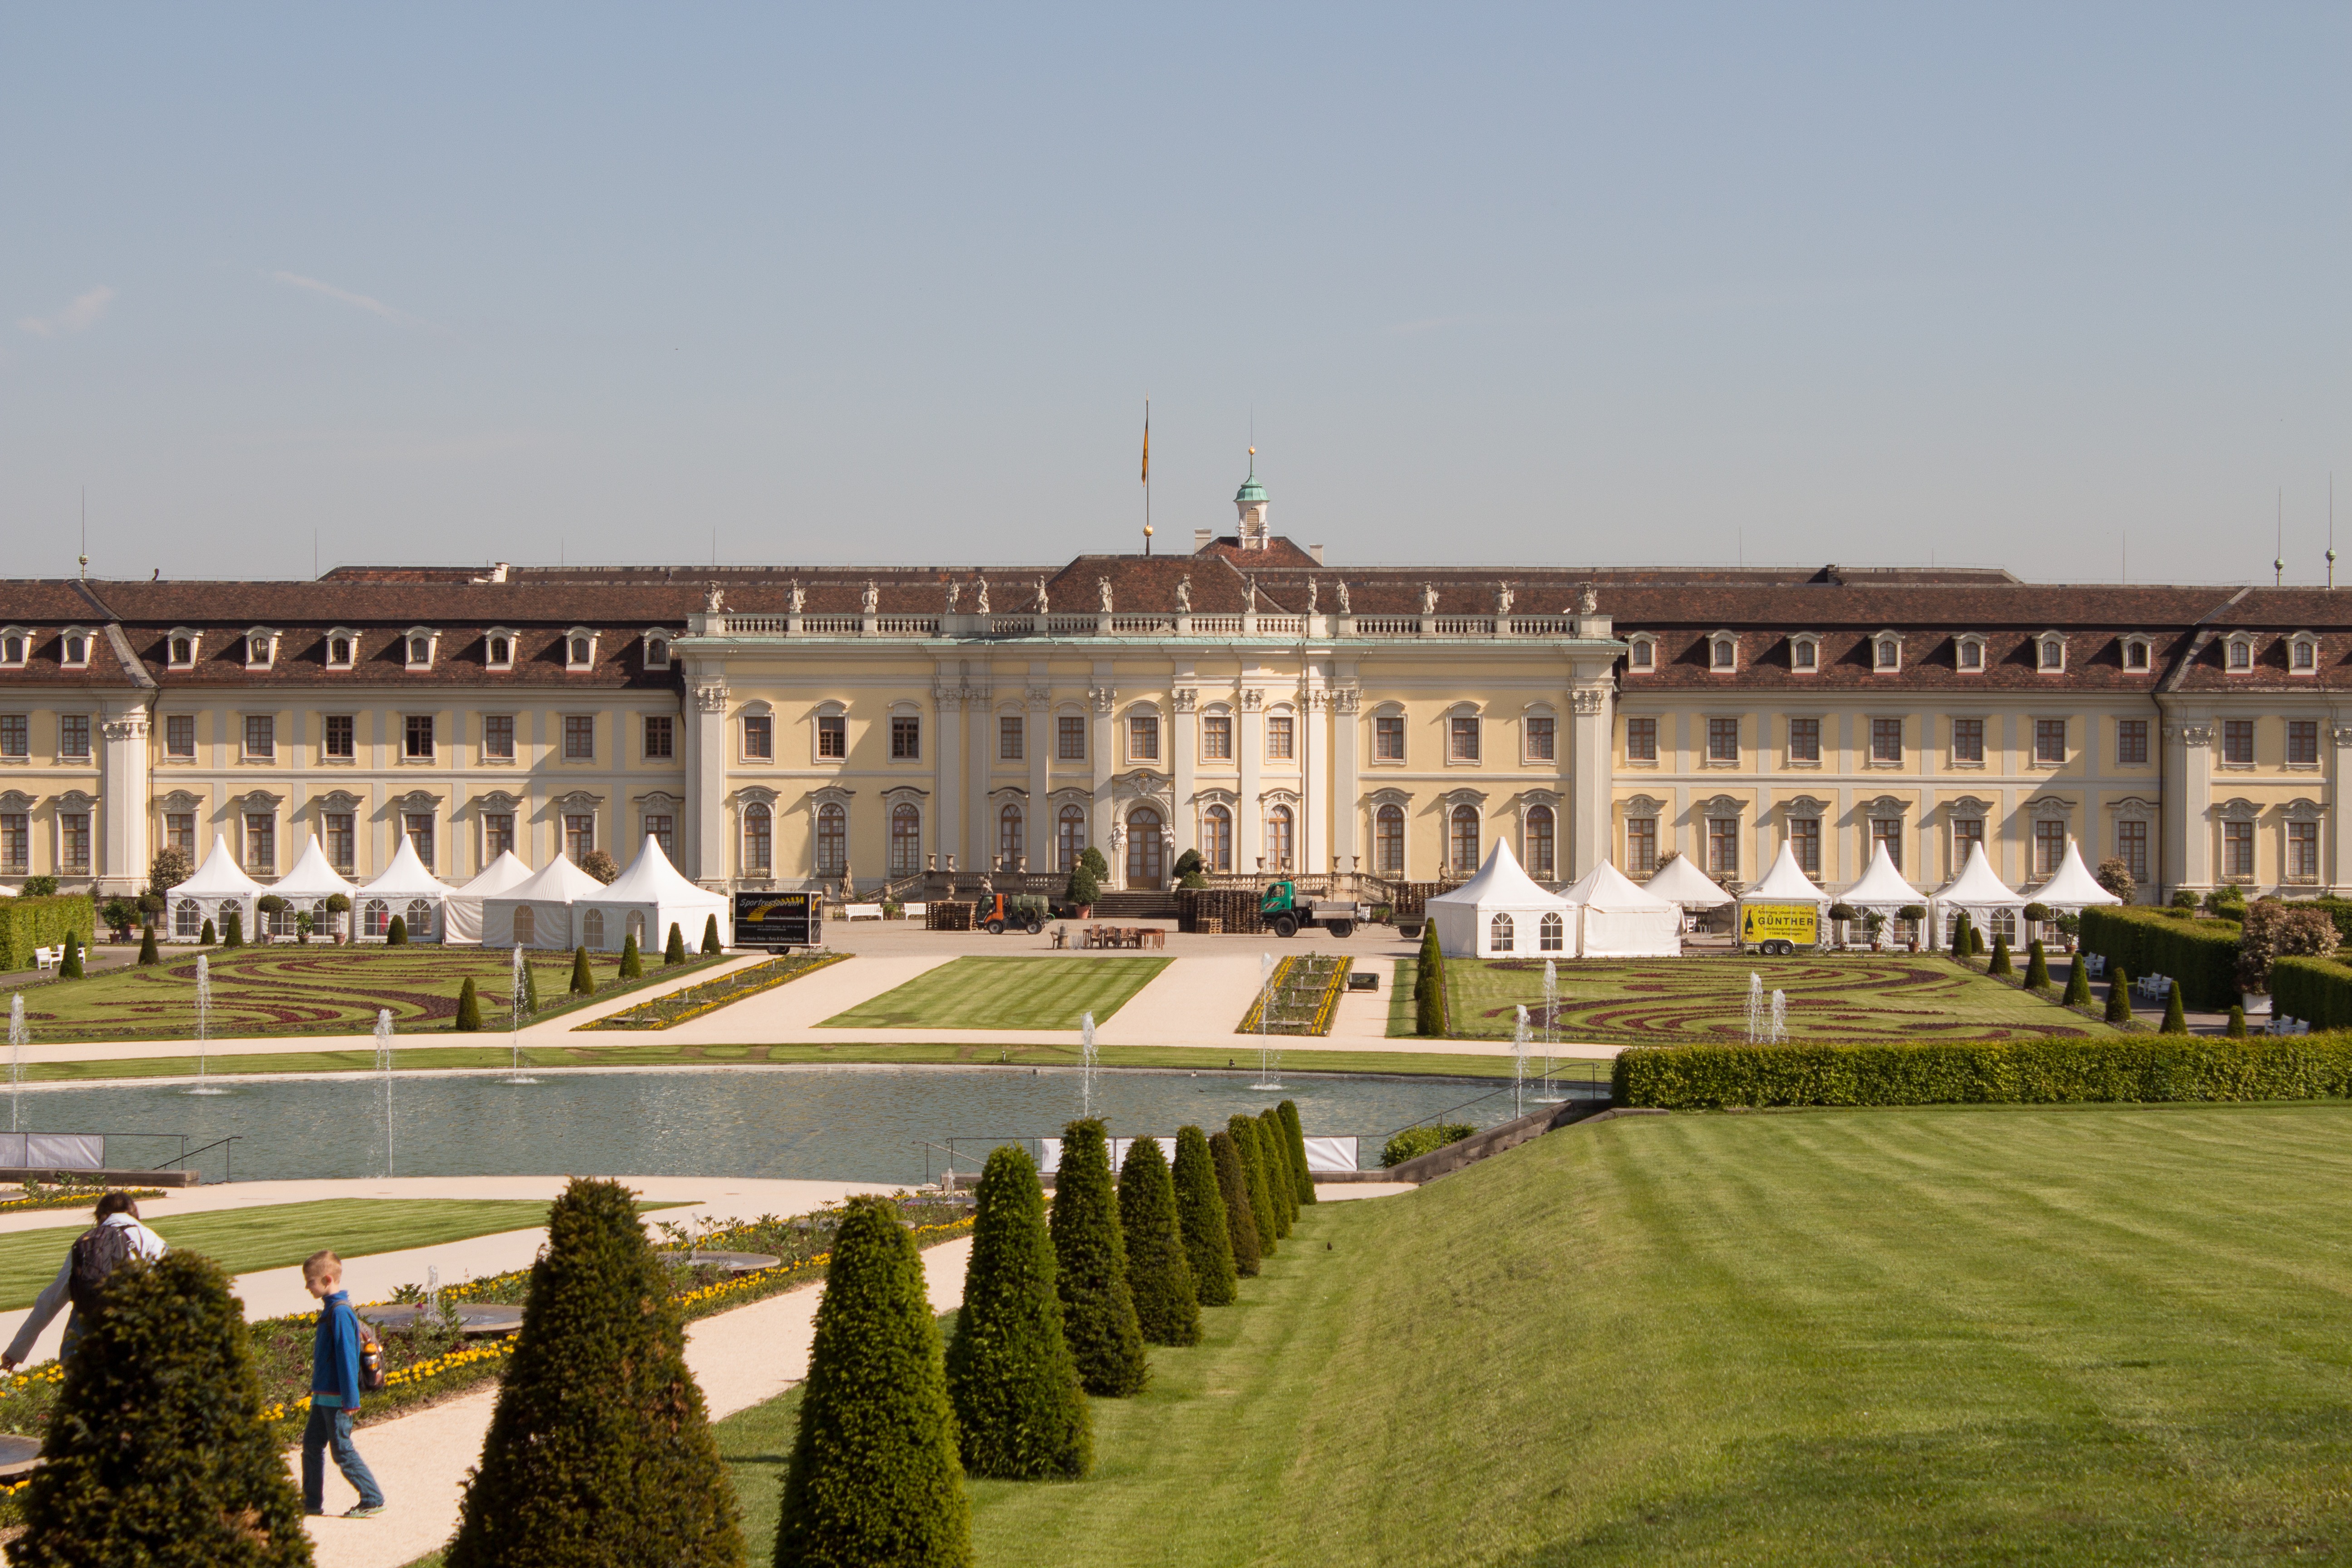
structure, building, chateau, palace, plaza, castle, landmark, germany, town square, famous, estate, stately home, ludwigsburg germany, baroque building, bl hendes baroque